2006 Ivory Coast toxic waste dump

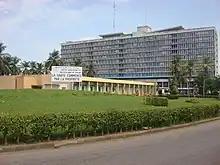
University of Cocody Hospital Centre Abidjan, one of the hospitals which received thousands of patients in August and September 2006 following the dumping of 500 tonnes of toxic waste products around the city

In the weeks following the incident the BBC reported that 17 people died, 23 were hospitalized, and a further 40,000 sought medical treatment (due to headaches, nosebleeds, and stomach pains). These numbers were revised upward over time, with the numbers reported by the Ivorian government in 2008 reaching 17 dead, dozens severely ill, 30,000 receiving medical treatment for ailments connected to the chemical exposure, of almost 100,000 seeking medical treatment at the time. While the company and the Ivorian government continue to disagree on the exact make up of the chemicals, specialists from the United Nations, France, and the Dutch National Institute of Public Health and the Environment (RIVM) were sent to Abidjan to investigate the situation.